Villiers-le-Mahieu

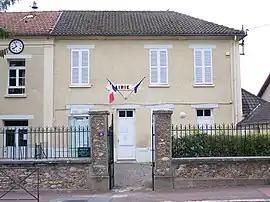
Town hall

Villiers-le-Mahieu is a commune in the Yvelines "département" in the Île-de-France region in north-central France.